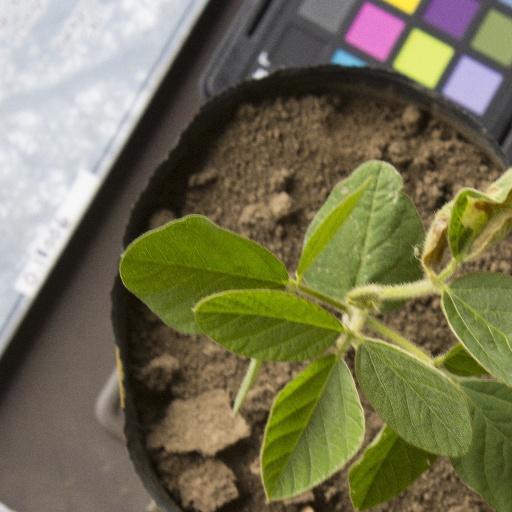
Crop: soybean